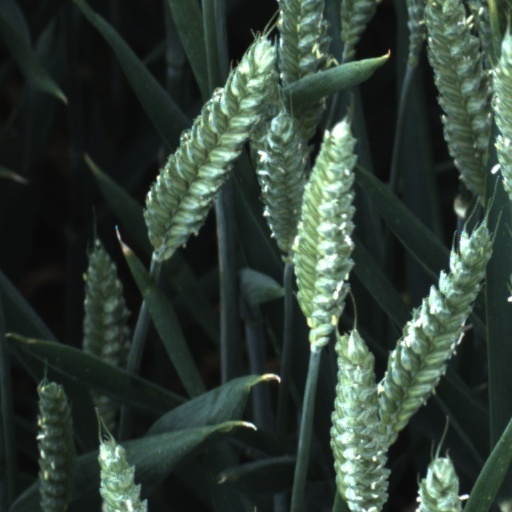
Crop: wheat